Pollur Mutthuswamy Raman

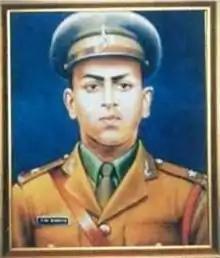
Portrait of 2nd Lt PM Raman

Second Lieutenant Pollur Mutthuswamy Raman, AC (4 December 1934 - 3 June 1956) was an Indian Army officer who was posthumously awarded India's highest peace time military decoration Ashoka Chakra for his gallant act in Nagaland.